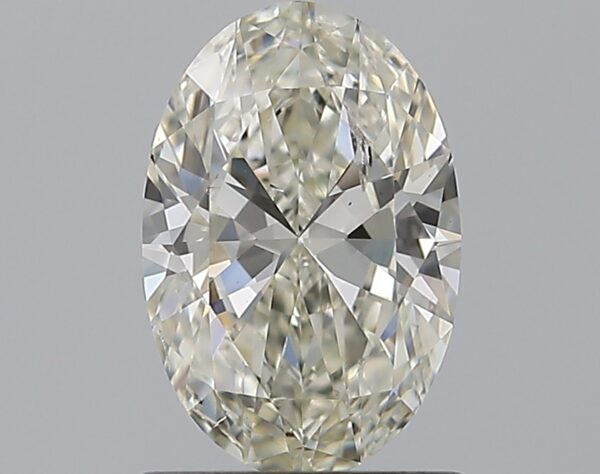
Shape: oval
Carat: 1
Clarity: SI2
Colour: K
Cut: EX
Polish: VG
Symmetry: VG
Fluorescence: F
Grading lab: GIA
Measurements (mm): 8.19 x 5.45 x 3.31